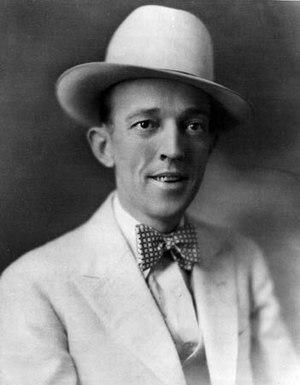
Le yodel, de l'allemand Jodel, ou Jodeln est une technique de chant consistant à passer rapidement et de manière virtuose de la voix de poitrine à la voix de tête. On l'appelle parfois la youtse en Suisse.
Jimmie Rodgers est un chanteur américain de musique country du début du XXᵉ siècle, particulièrement connu pour son yodel. Il fut un pionnier et l'une des premières stars de la country, et était aussi surnommé "The Singing Brakeman", "The Blue Yodeler", et "The Father of Country Music".